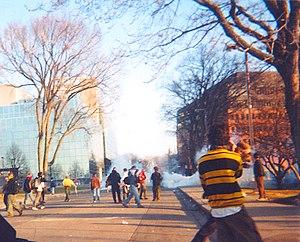
Gaz lacrymogènes durant les manifestations entourant le Sommet des Amériques à Québec le 21 avril 2001 sur la rue de Claire-Fontaine, coin rue Saint-Amable (depuis renommée rue Jacques-Parizeau).